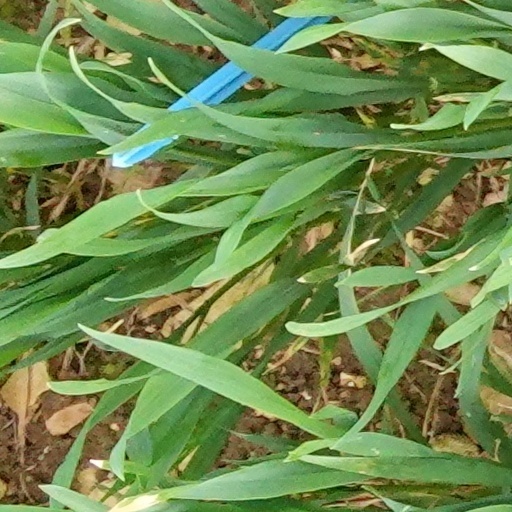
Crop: wheat